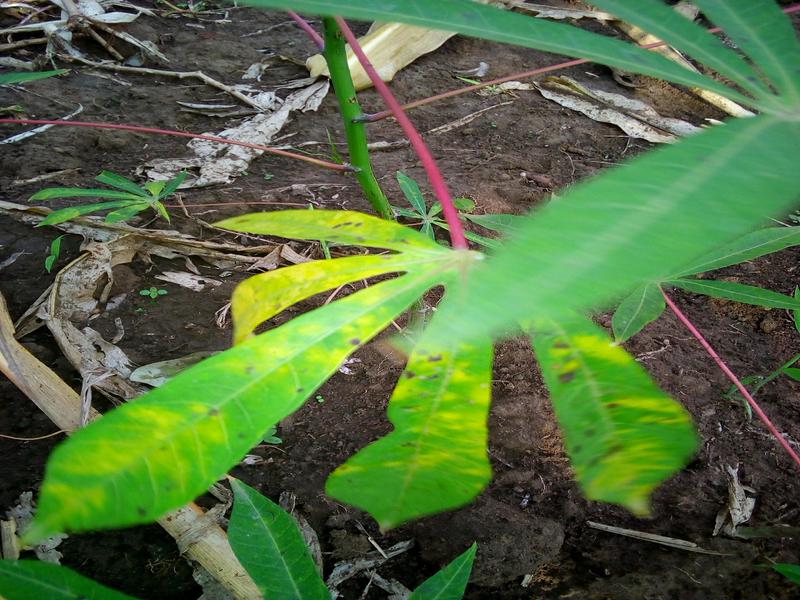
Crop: cassava
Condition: brown_streak_disease